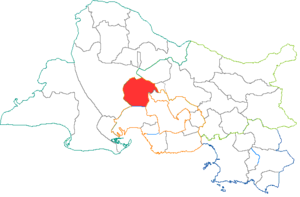
Situation du canton dans le département des Bouches du Rhône (France)
Le canton d'Istres-Nord est une ancienne division administrative française située dans le département des Bouches-du-Rhône, dans l'arrondissement d'Istres.